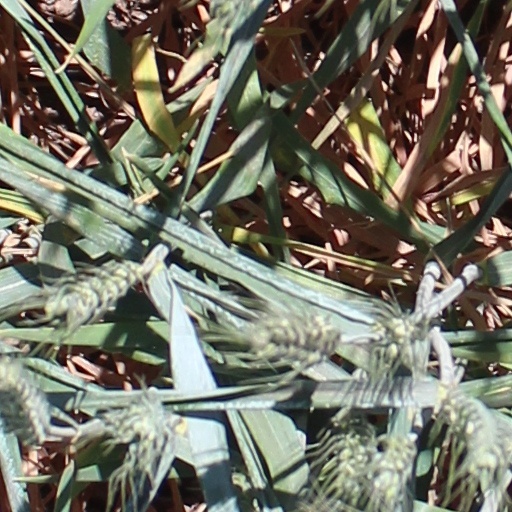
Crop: wheat